Erythromelalgia

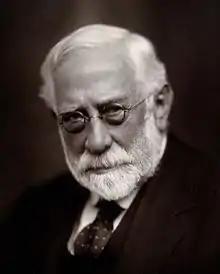
Sir Thomas Barlow

He distinguished it from the painful red limbs seen in some patients with gout or rheumatoid arthritis. It is derived from the Greek words "erythros" ("red"), "melos" ("limb") and "algos" ("pain").